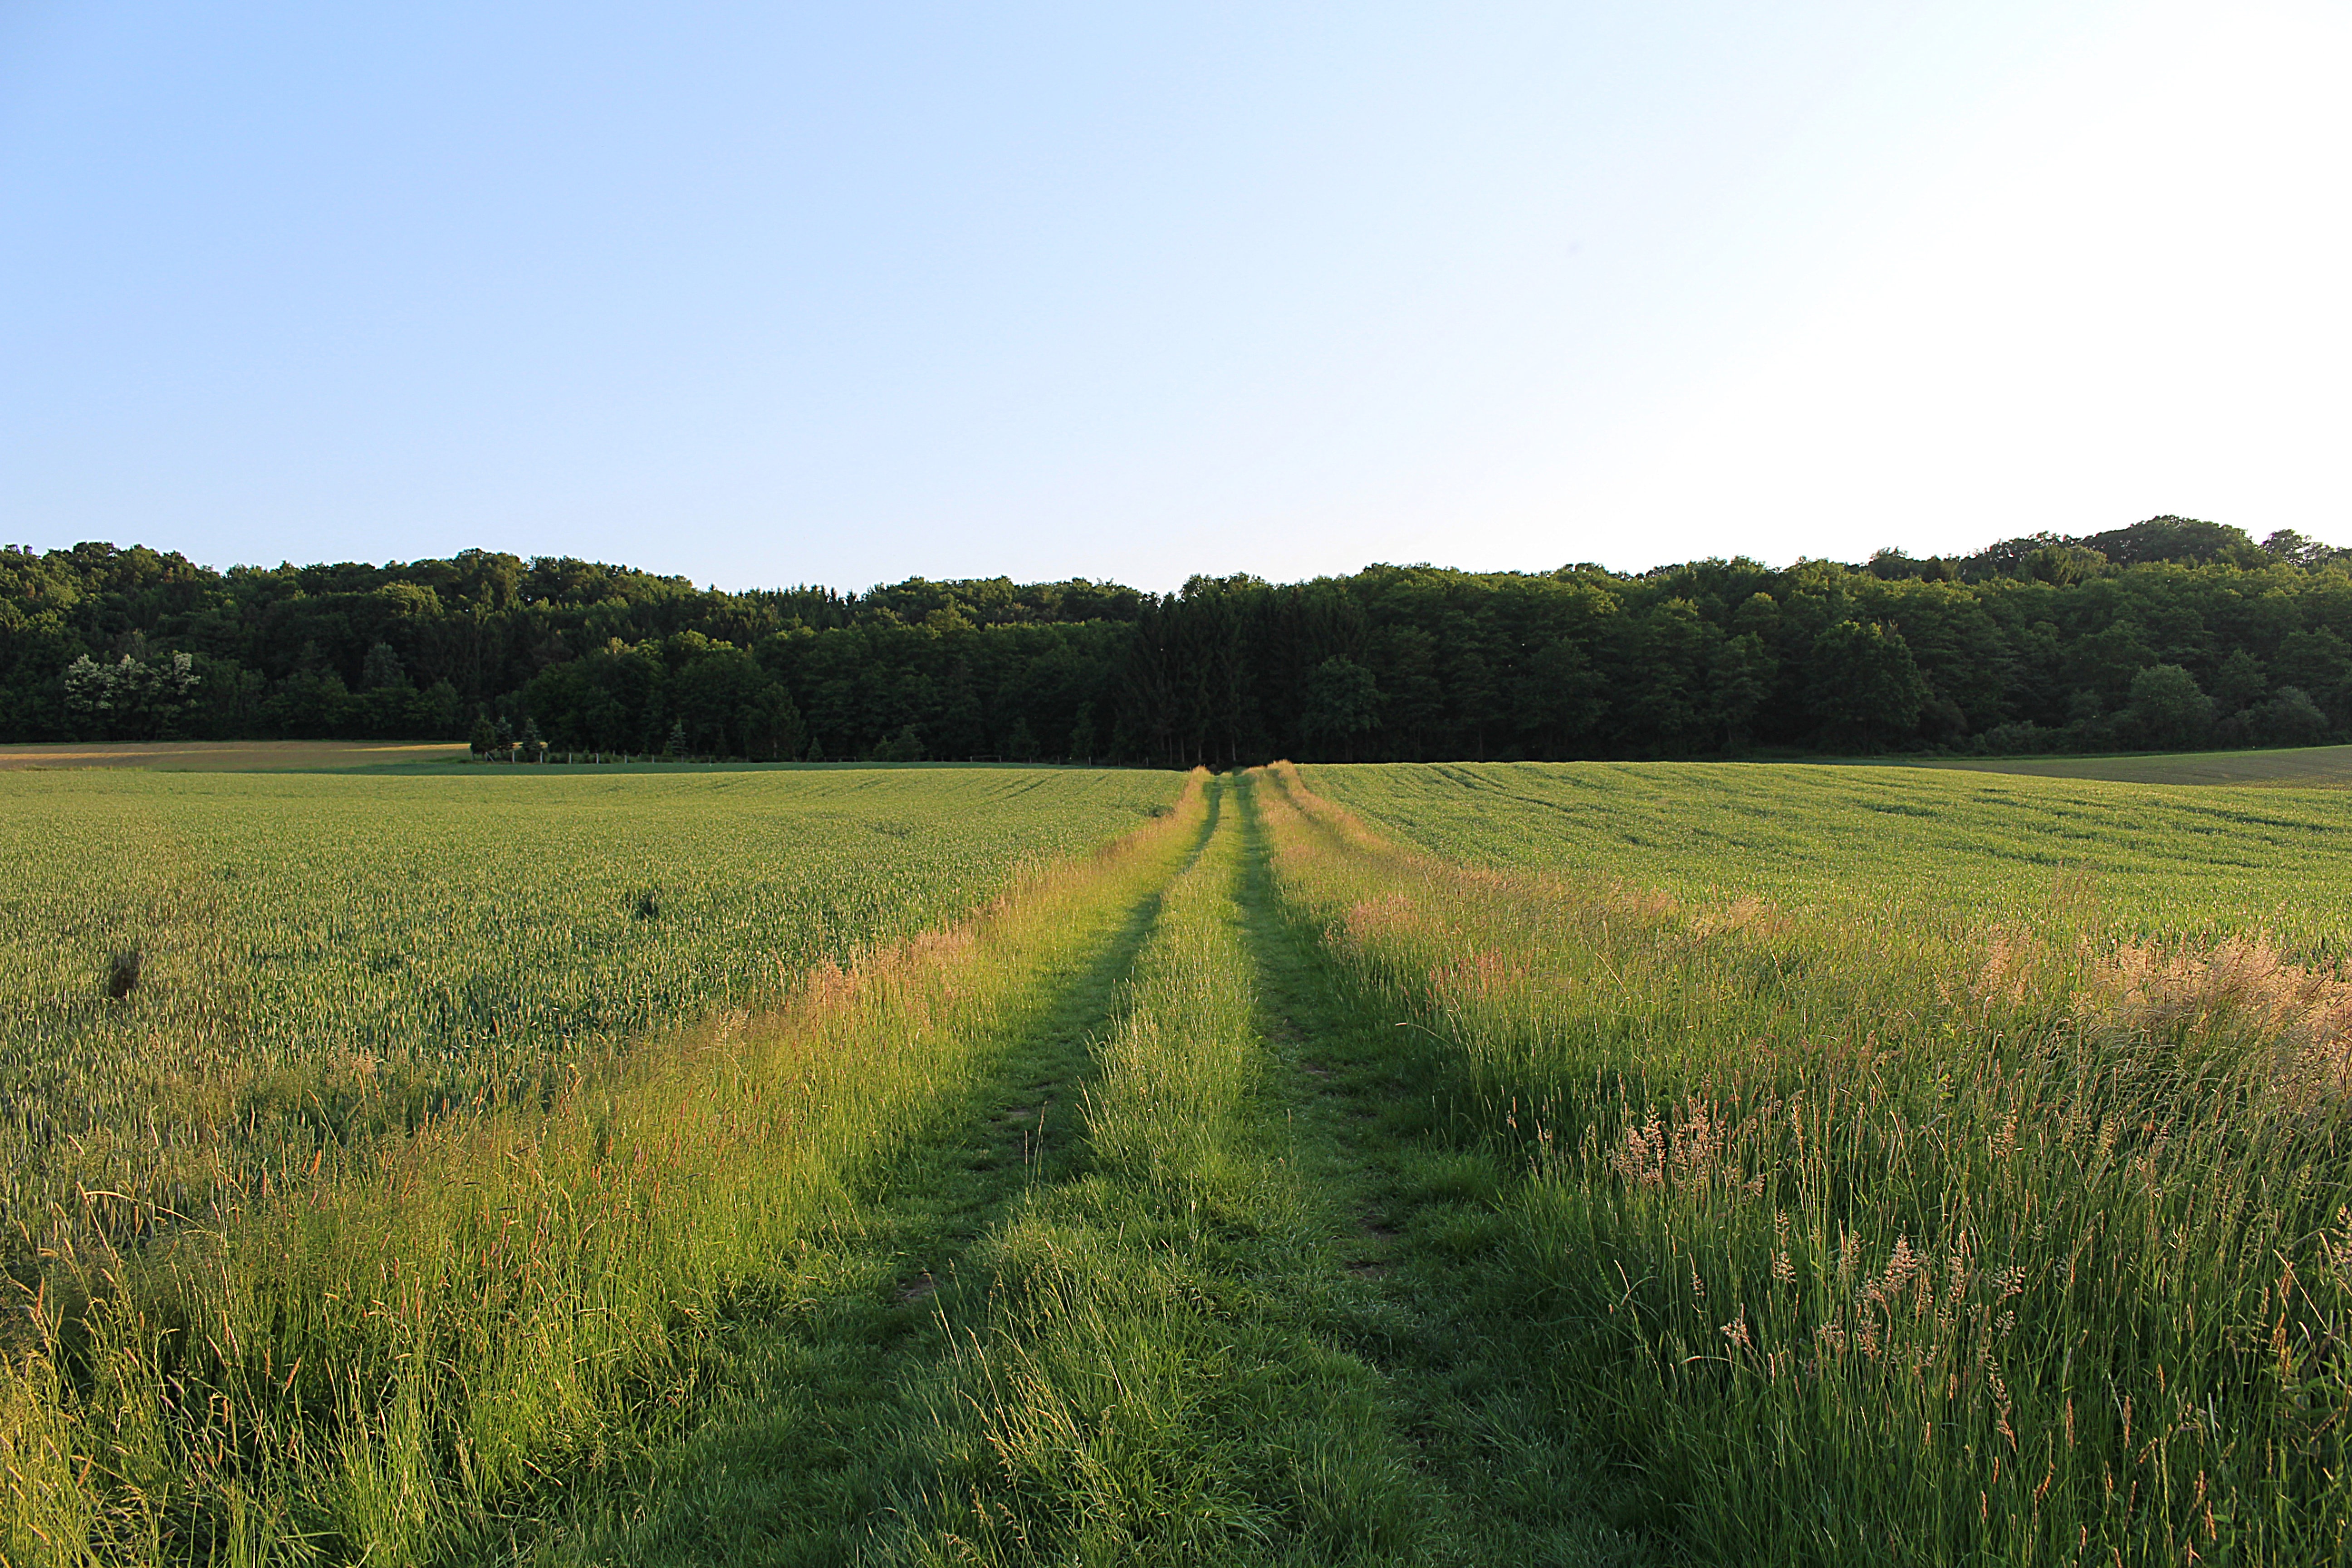
landscape, tree, grass, horizon, marsh, plant, field, farm, lawn, meadow, prairie, hill, crop, pasture, soil, agriculture, lane, plain, grassland, wetland, plantation, promenade, habitat, nature trail, ecosystem, rural area, paddy field, natural environment, grass family, land lot